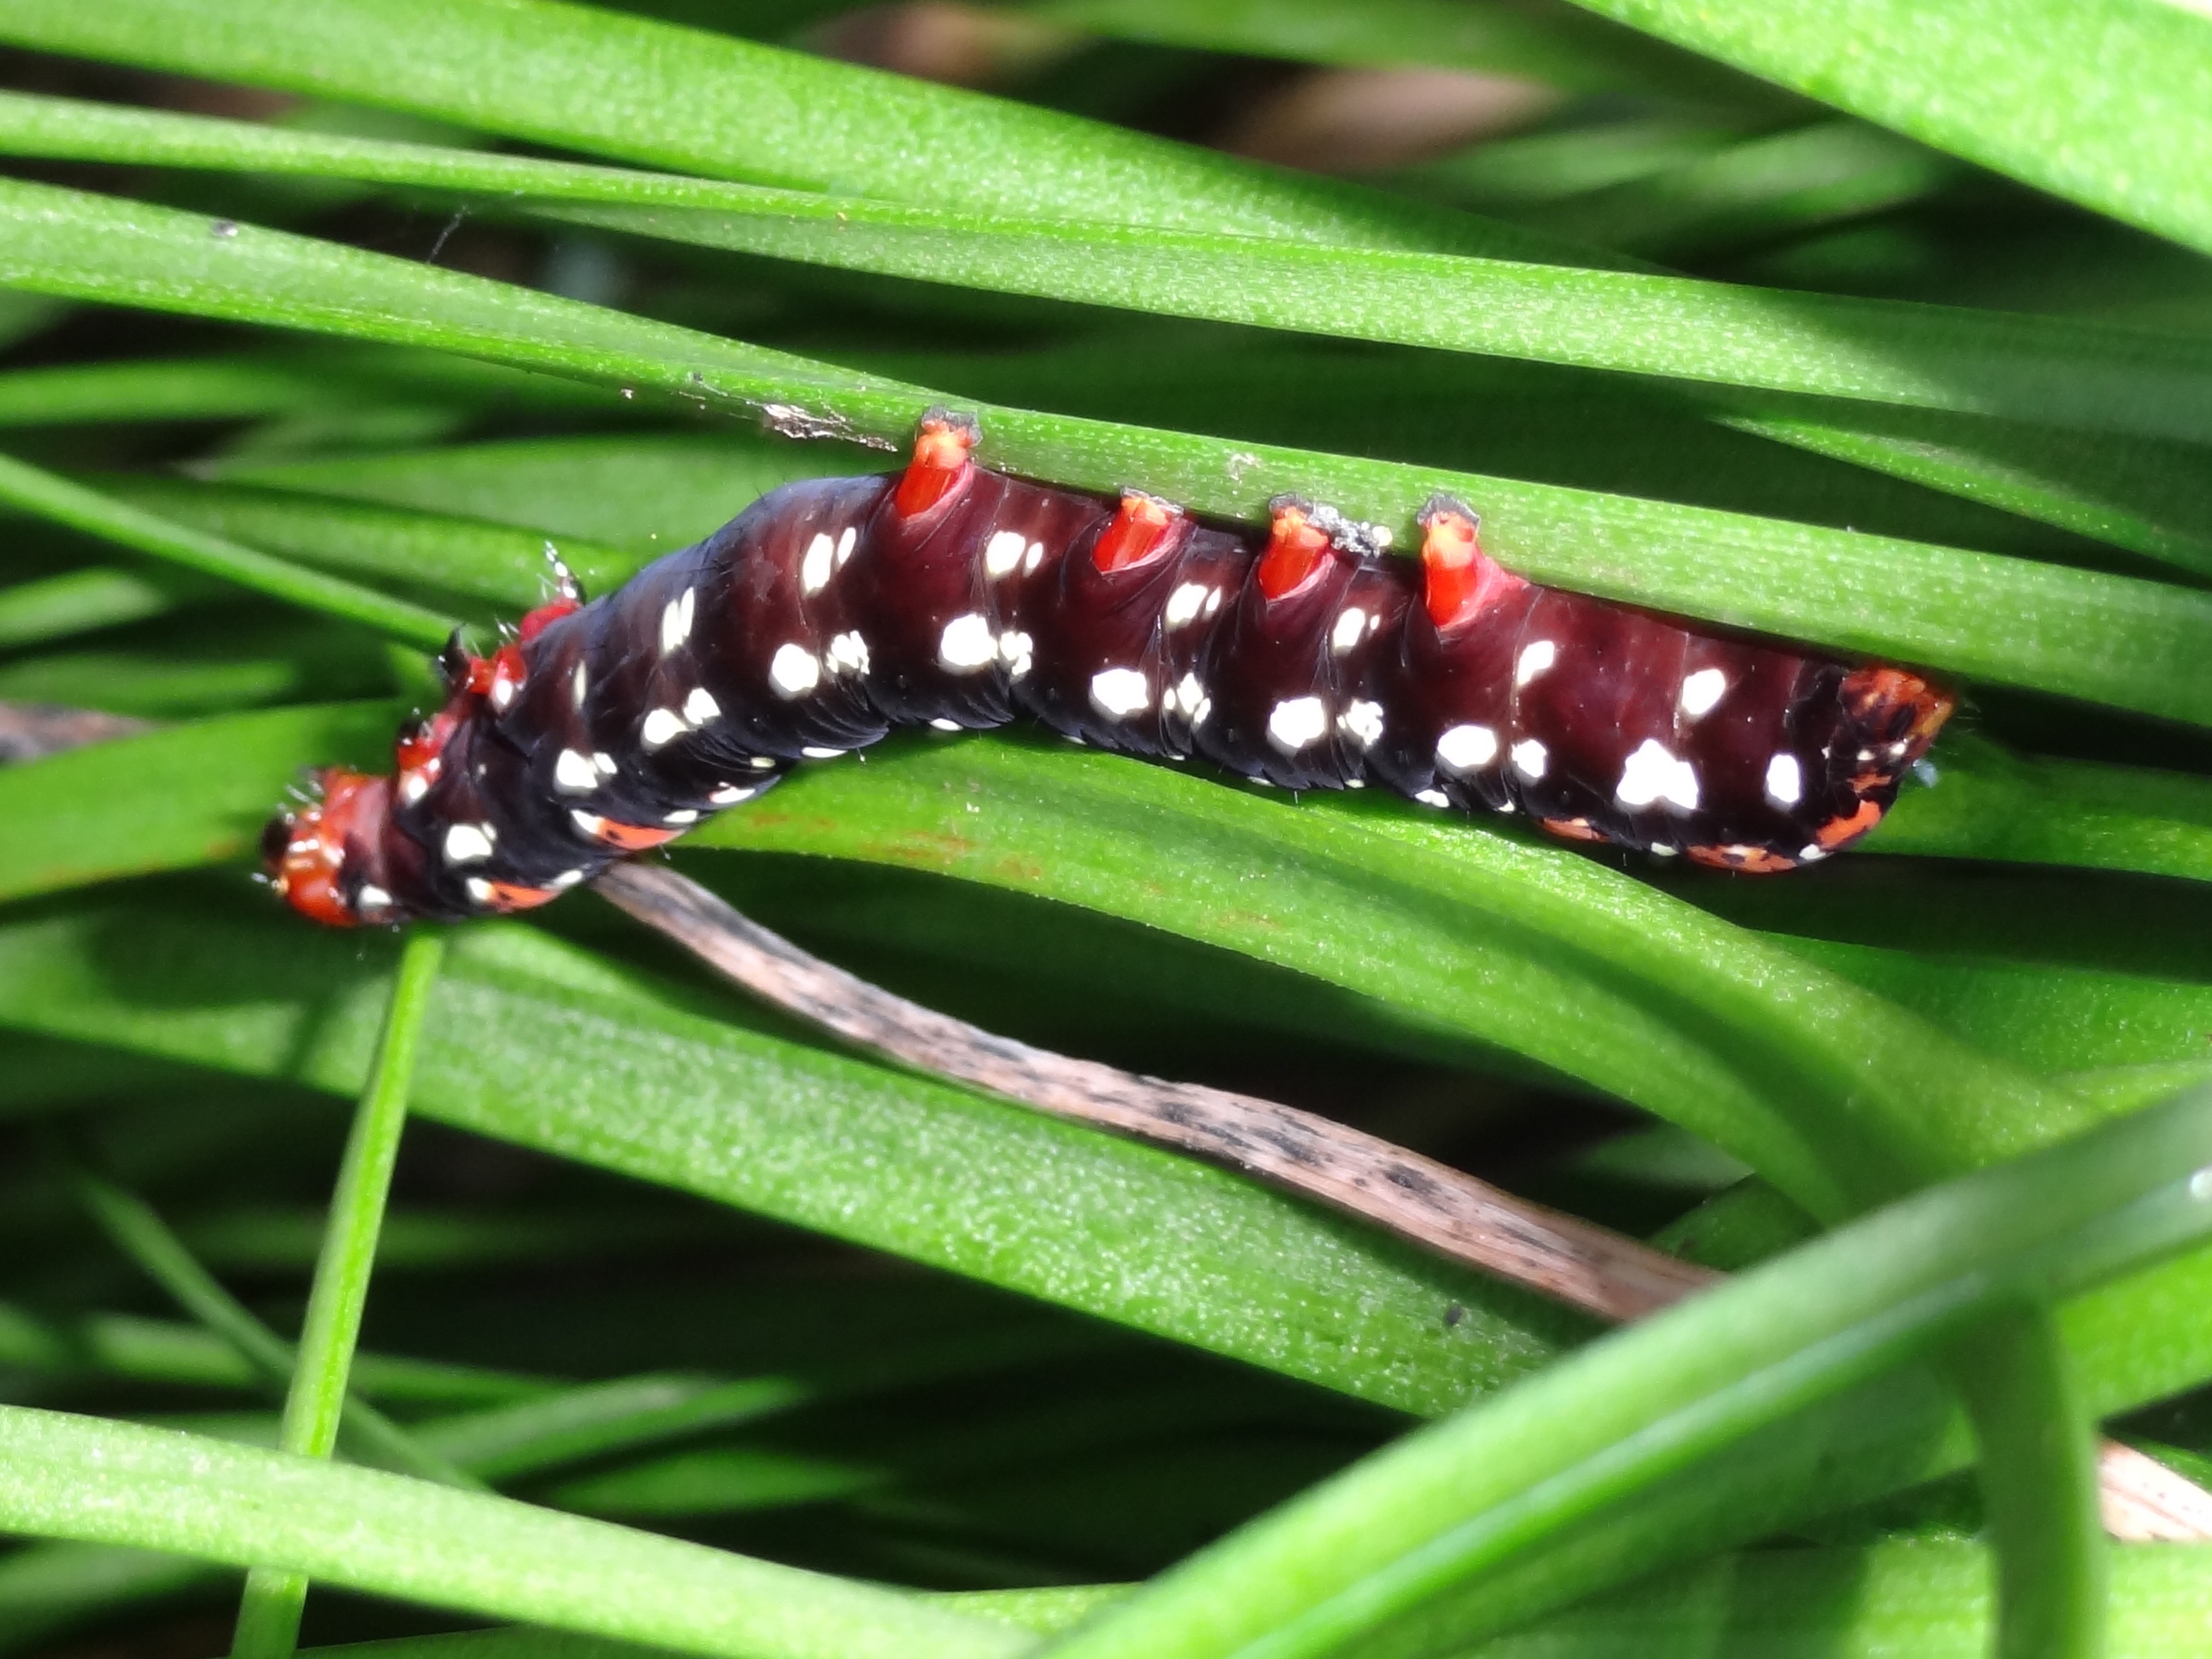
nature, grass, plant, leaf, flower, animal, wildlife, insect, bug, botany, butterfly, garden, fauna, invertebrate, caterpillar, close up, crawling, crawl, creature, worm, larva, macro photography, plant stem, moths and butterflies